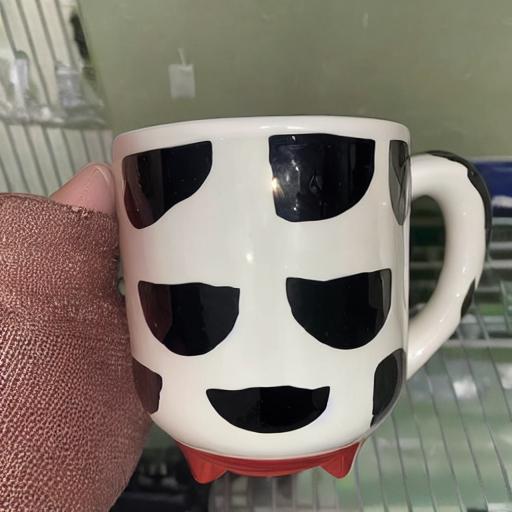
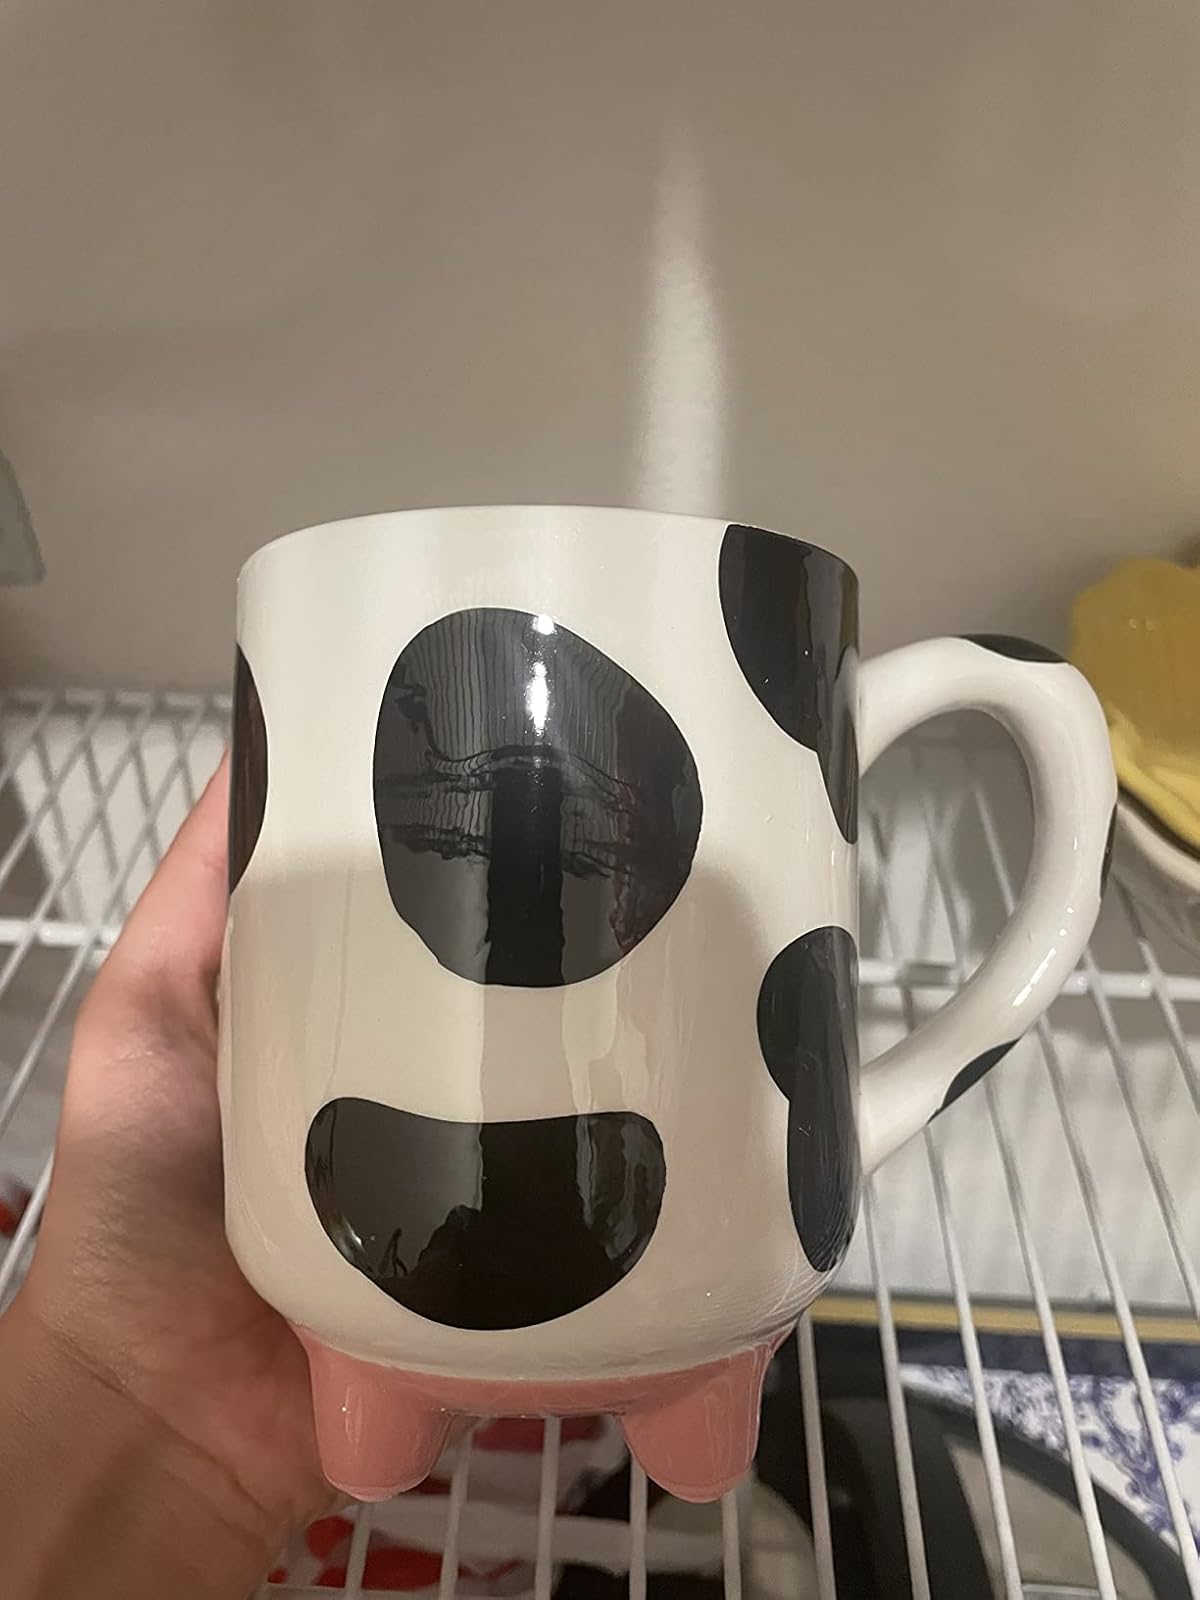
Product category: items_mug
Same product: no